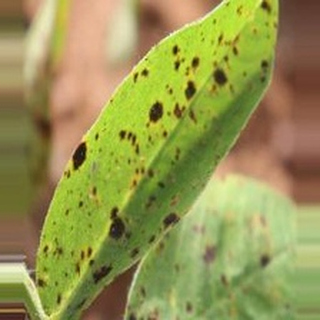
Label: groundnut_late_leaf_spot